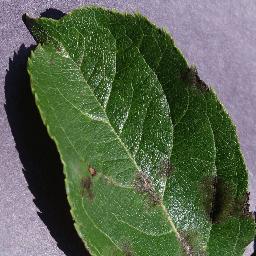
Label: Apple___Apple_scab